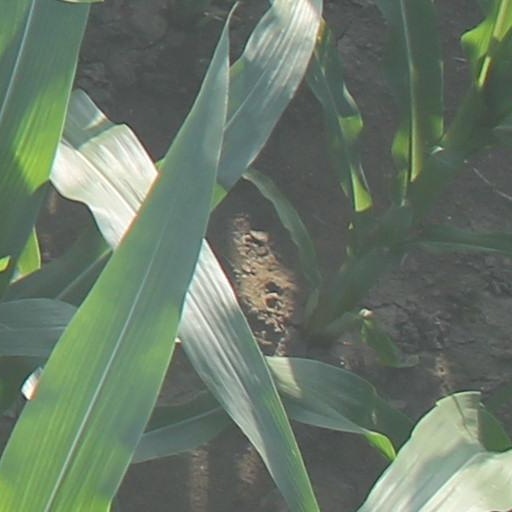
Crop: maize; corn